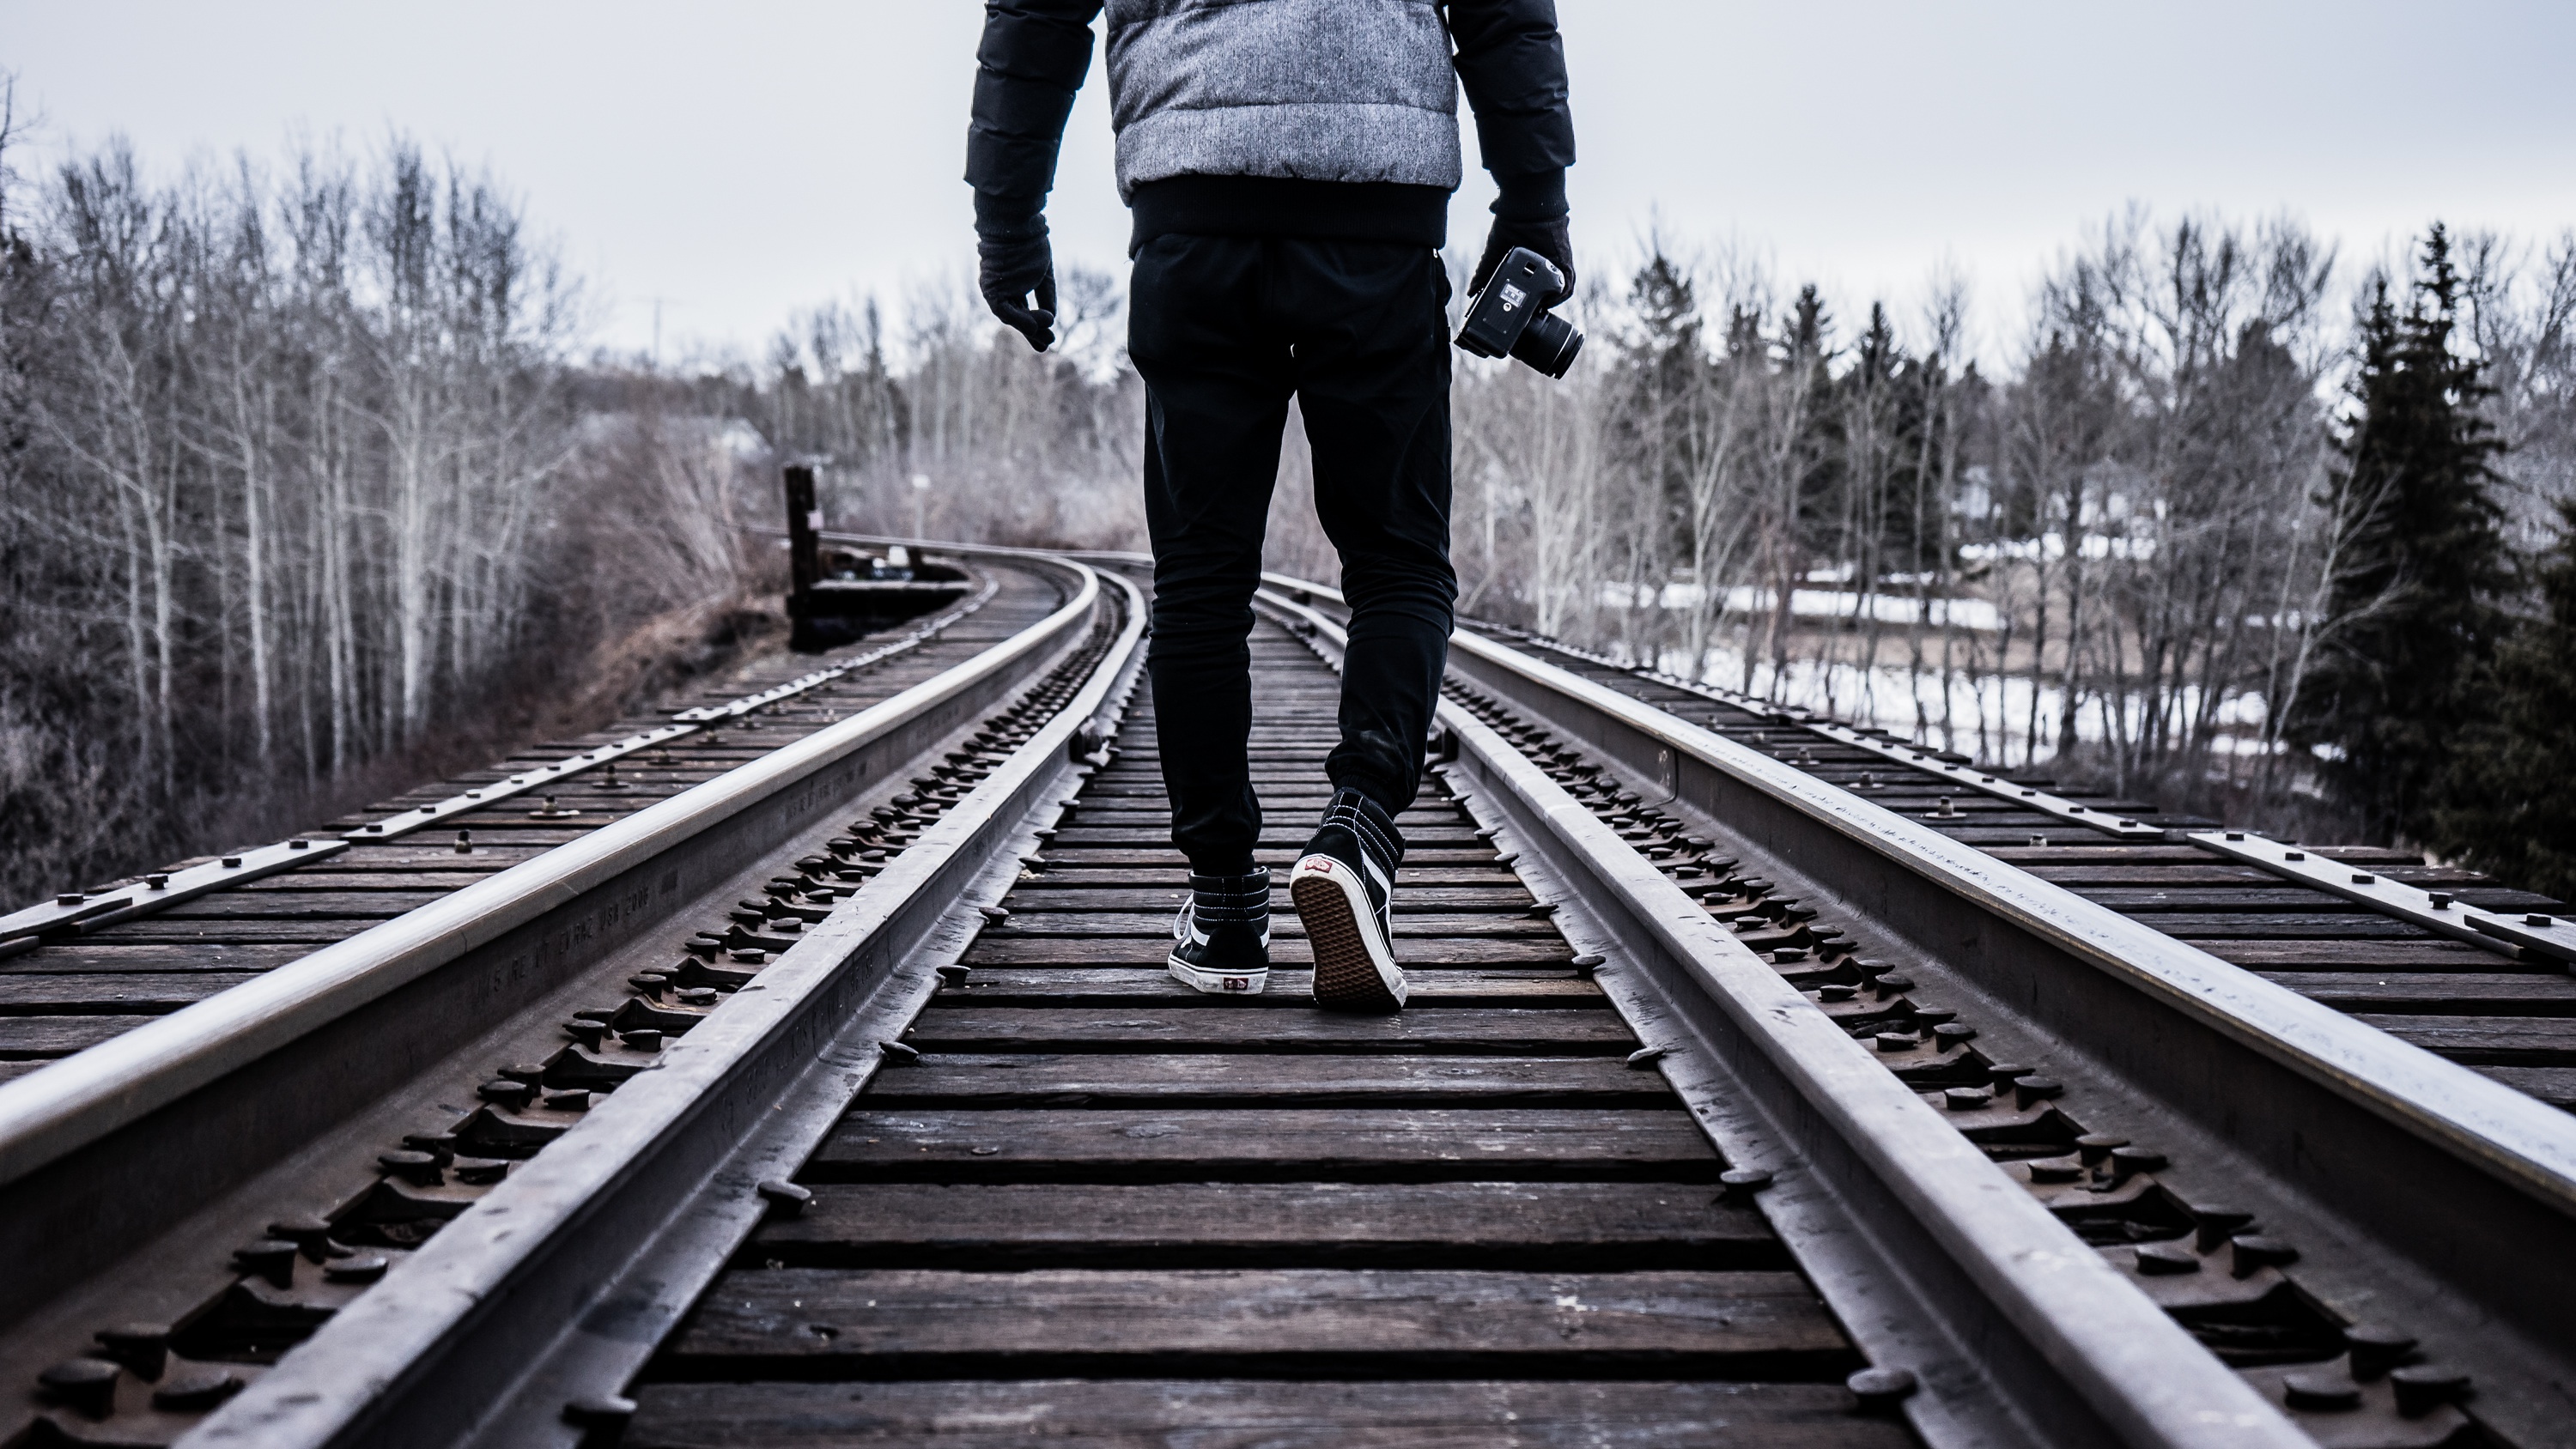
person, black and white, track, railway, photographer, transport, vehicle, monochrome, lane, walk away, rail transport, monochrome photography, rolling stock